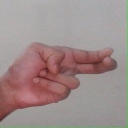
अक्षर: ह